Bachelor Party 2: The Last Temptation

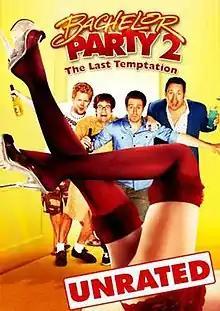

Bachelor Party 2: The Last Temptation is a 2008 American sex comedy film directed by James Ryan. The film, a sequel-in-name-only to a comedy made 24 years earlier ("Bachelor Party"), stars Josh Cooke as the bachelor and Sara Foster as his fiancée.